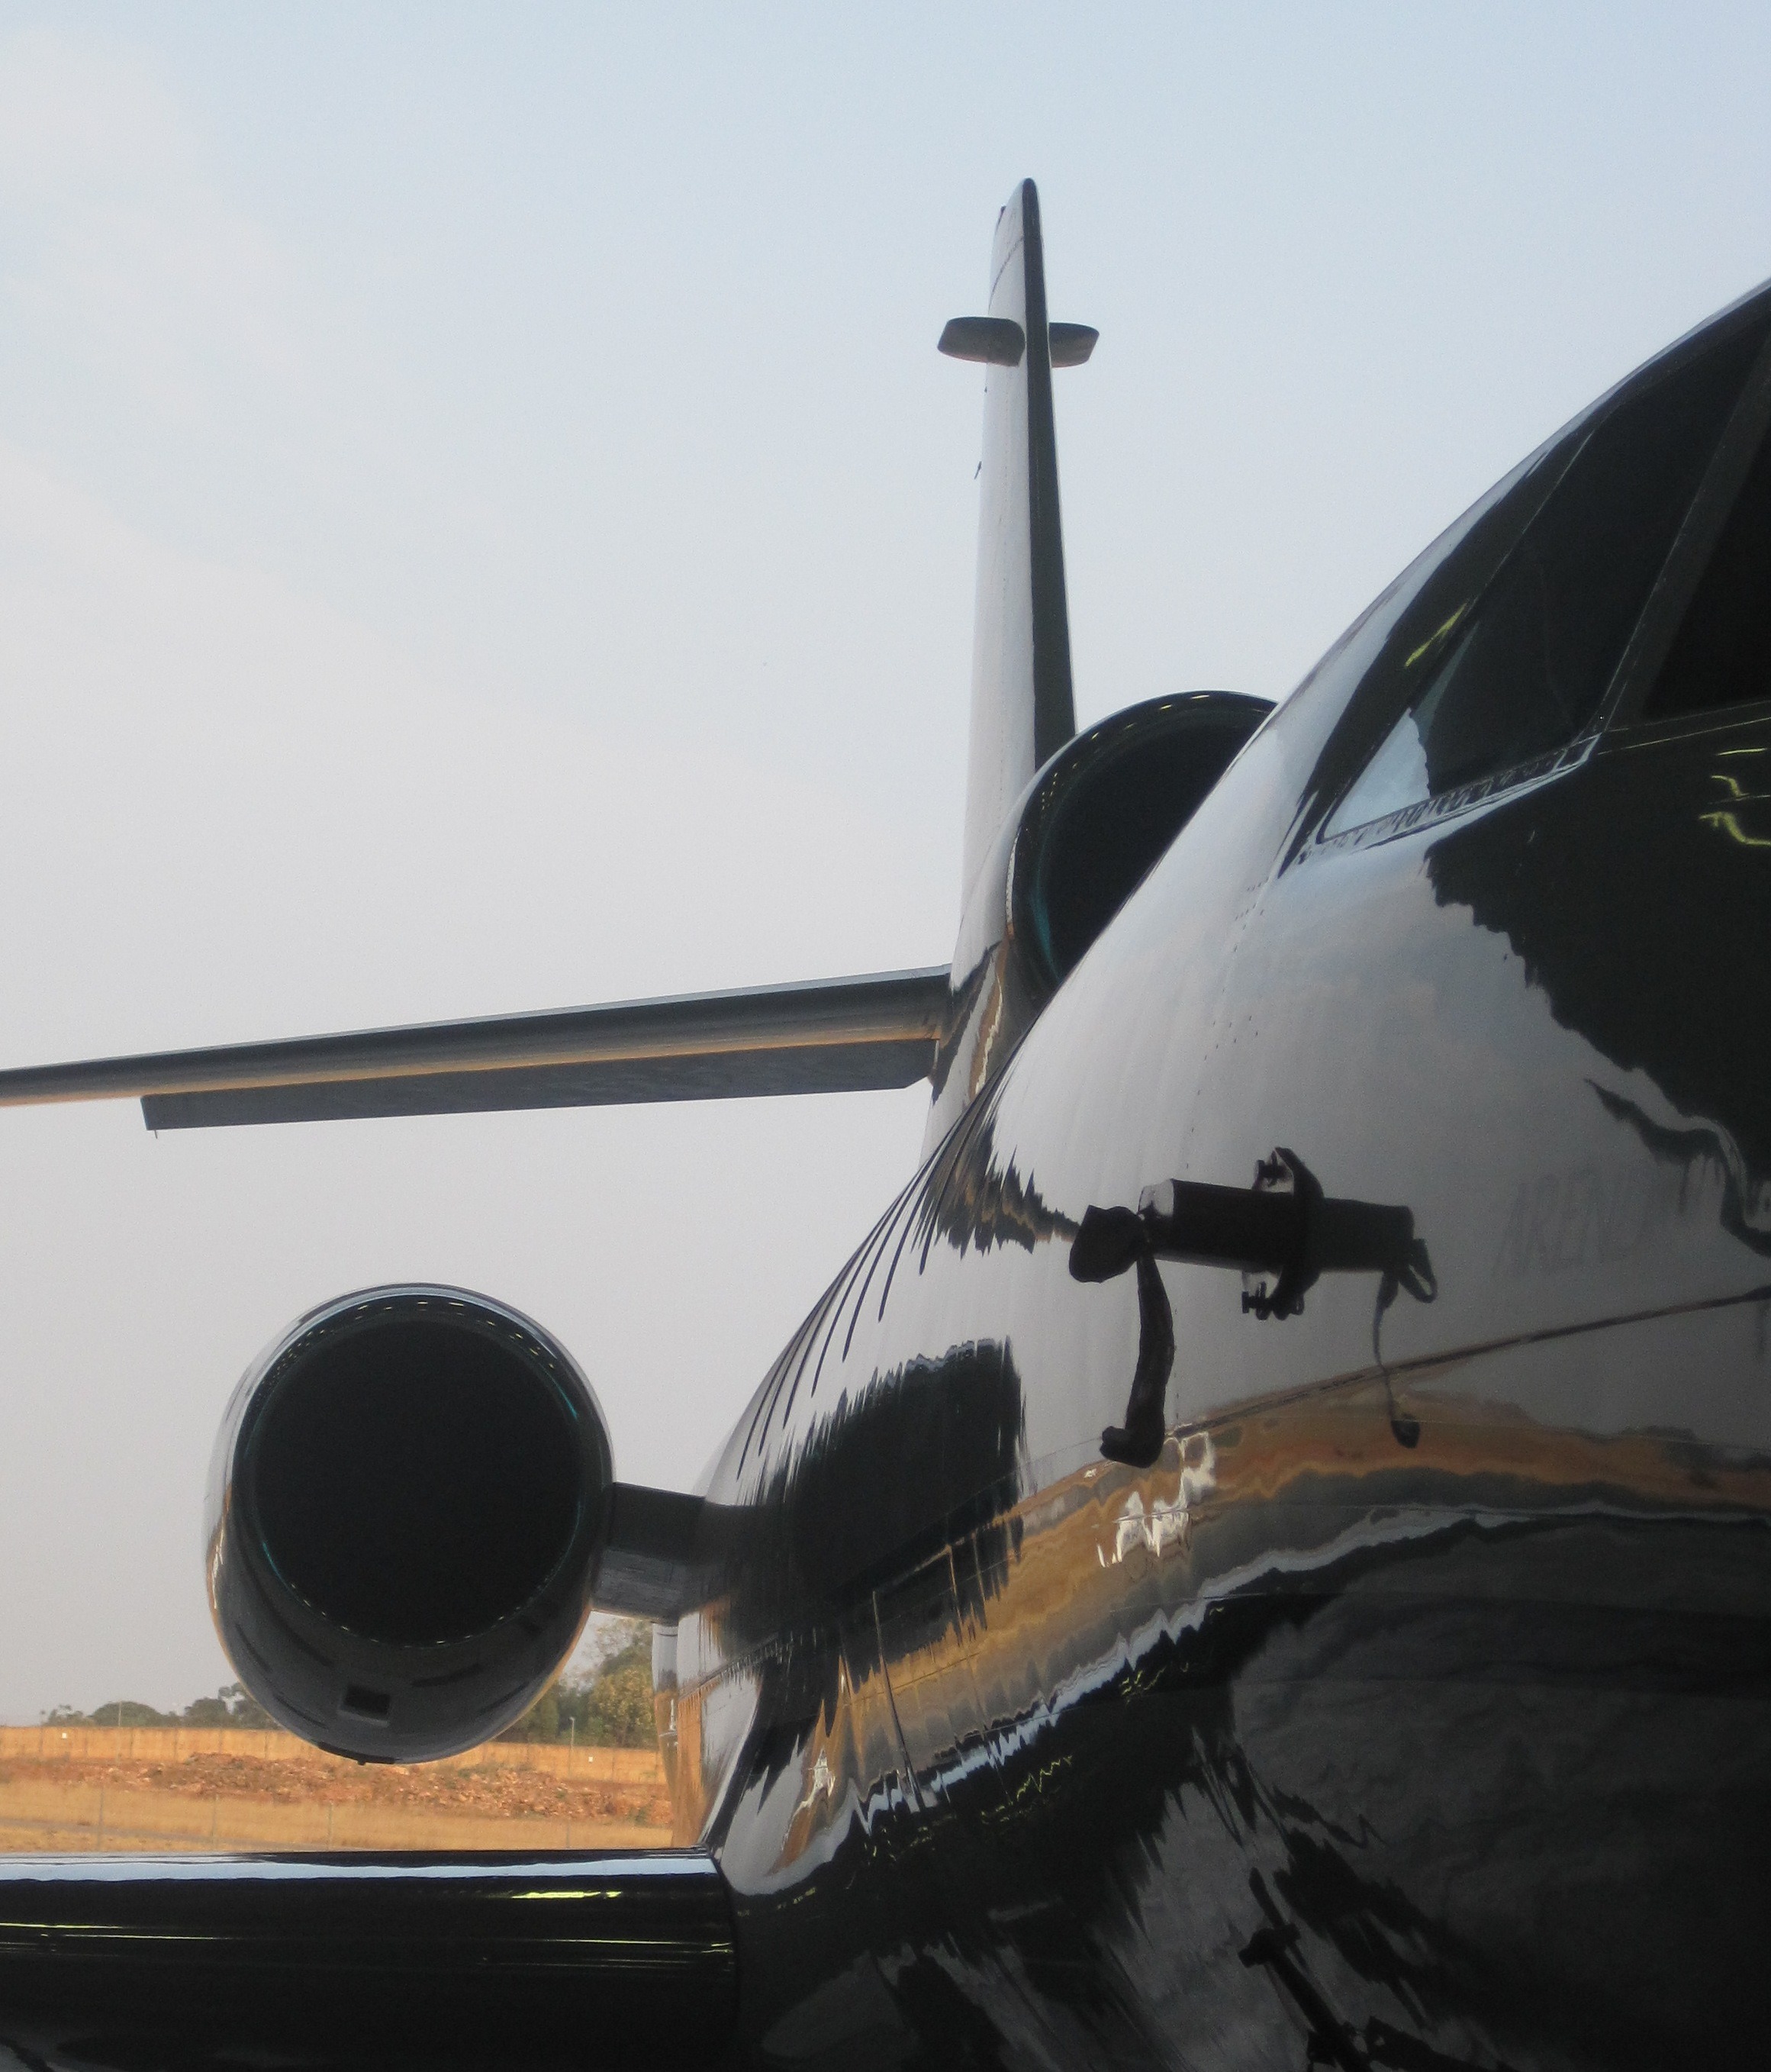
wing, sky, airplane, aircraft, reflection, vehicle, aviation, flight, airliner, engine, propeller, shiny, jet aircraft, black and orange, military aircraft, day time, atmosphere of earth, aircraft engine, business jet, reflecting light, reflecting colors, tail plane, part of wing